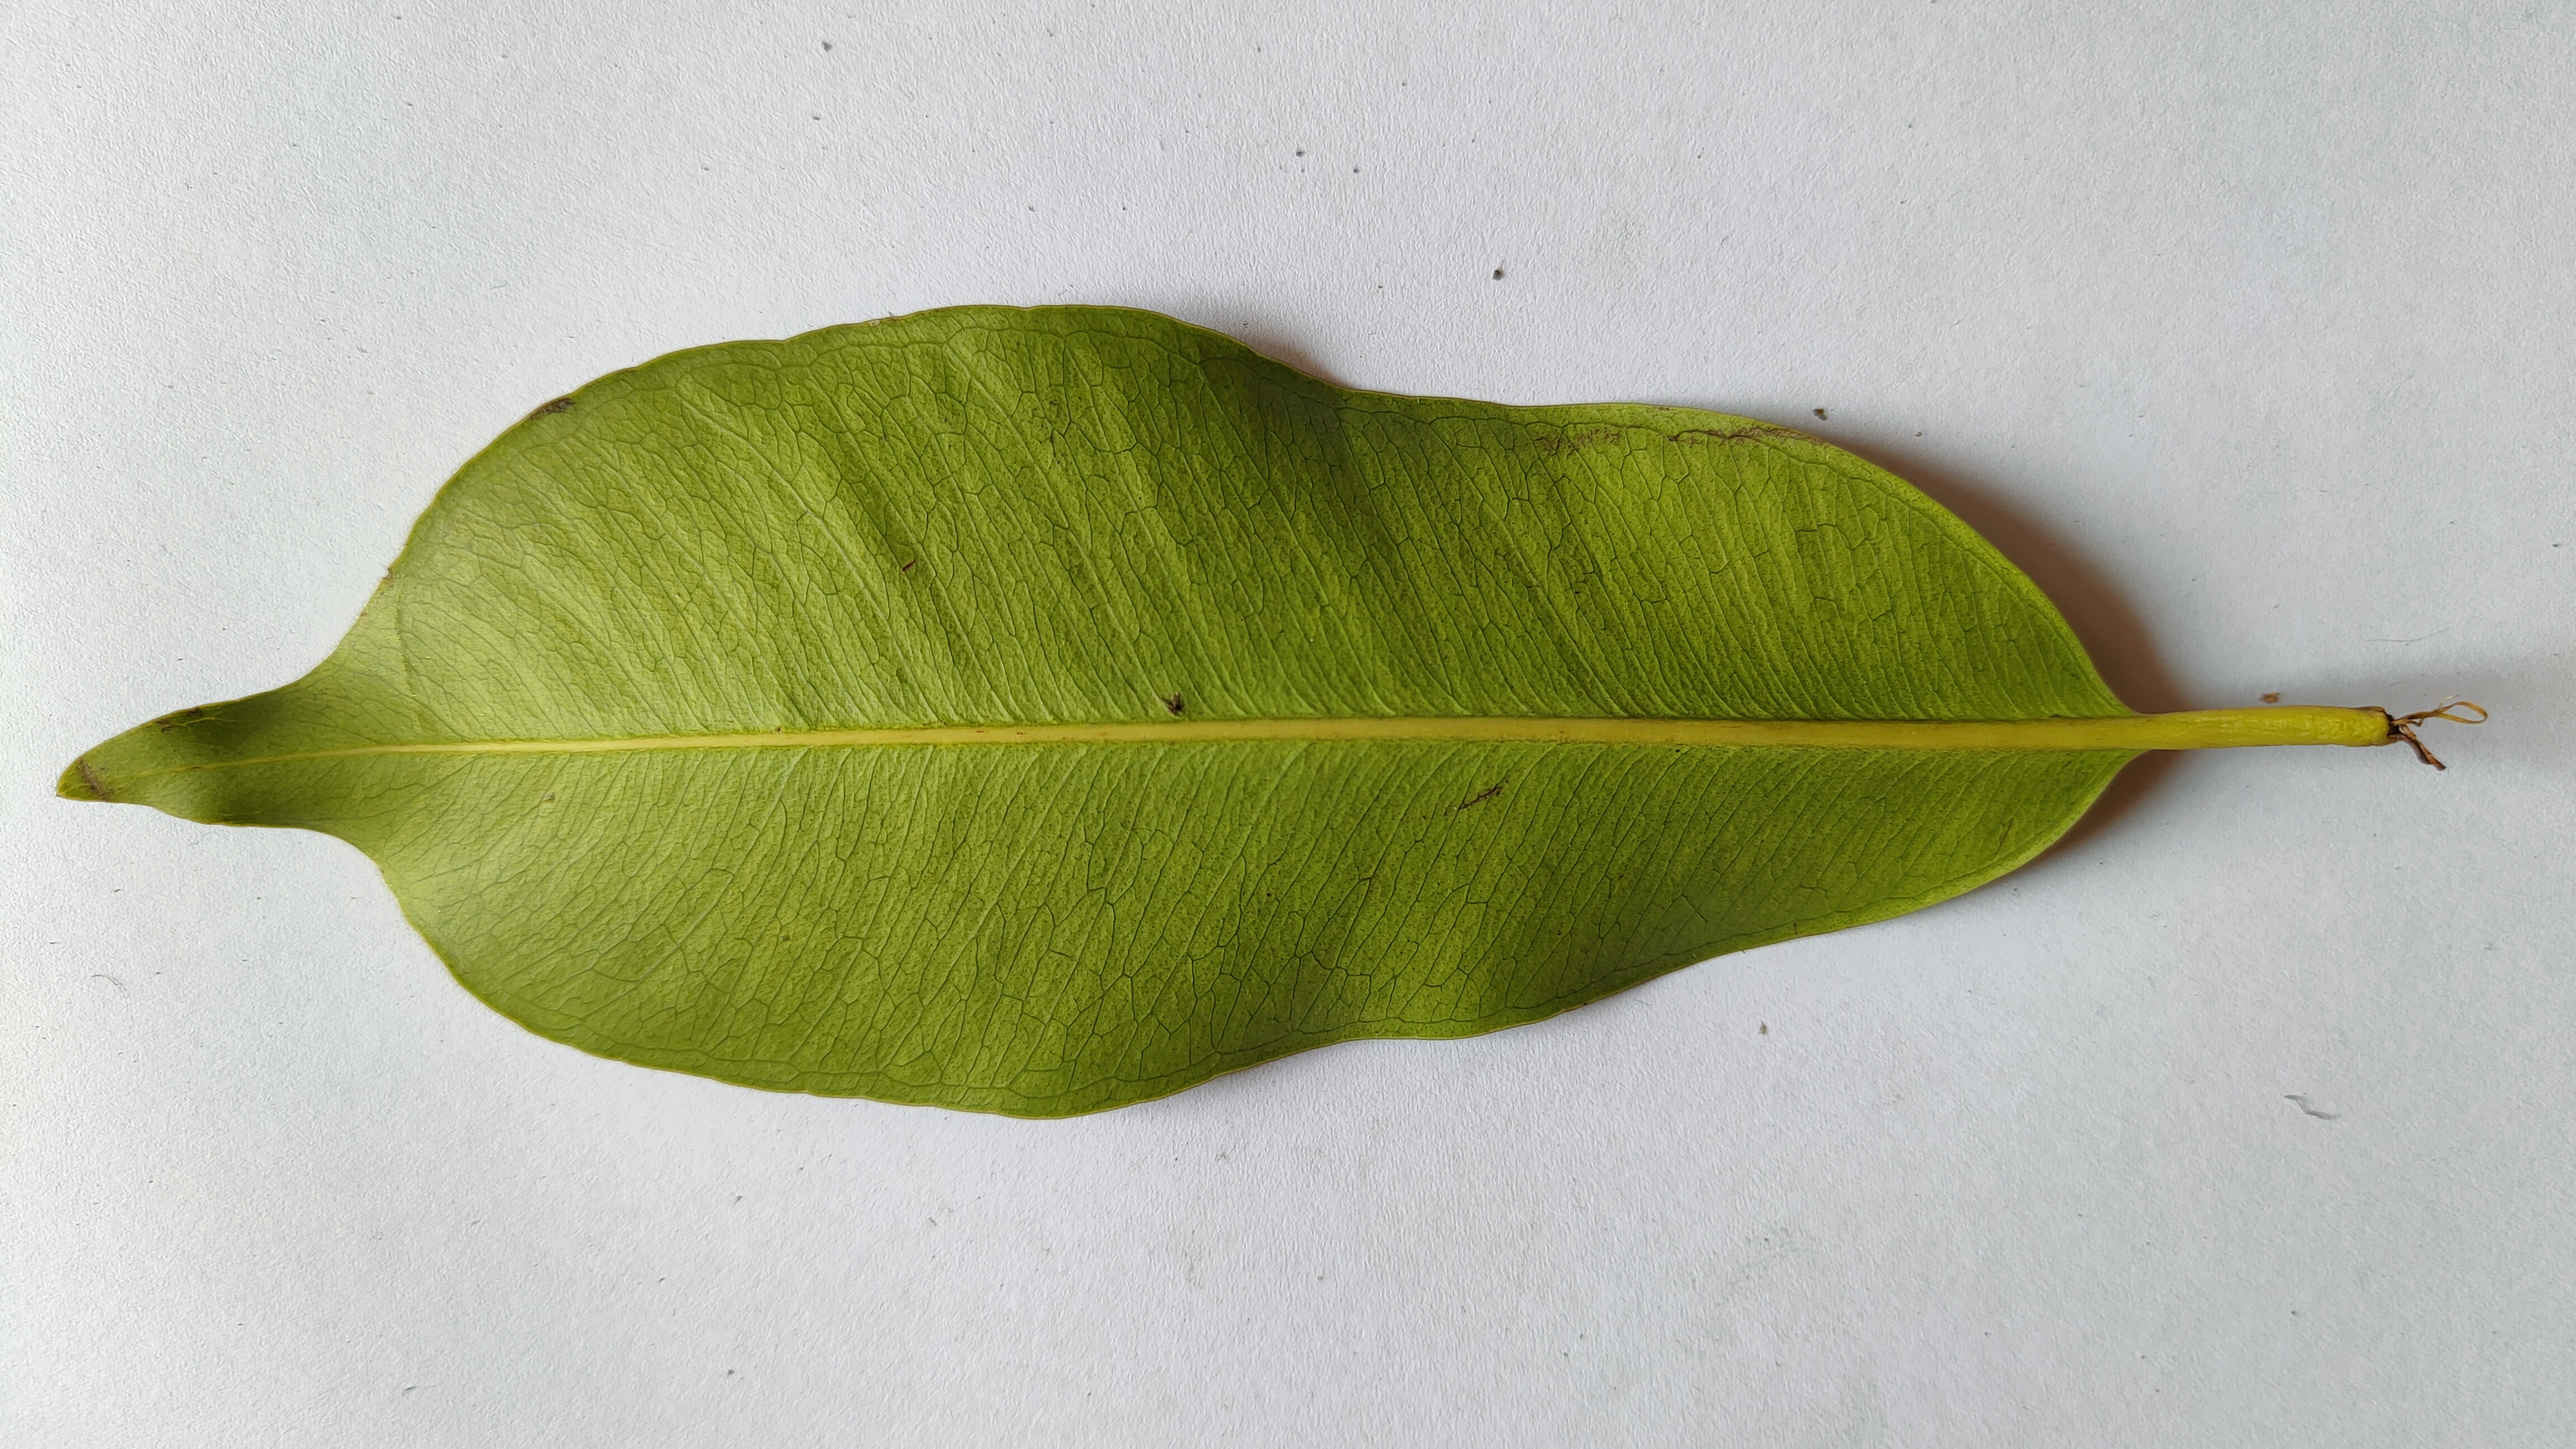
Leaf variety: Black plum